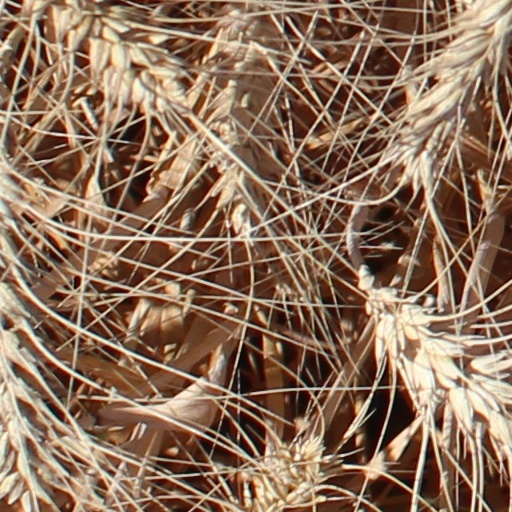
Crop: wheat